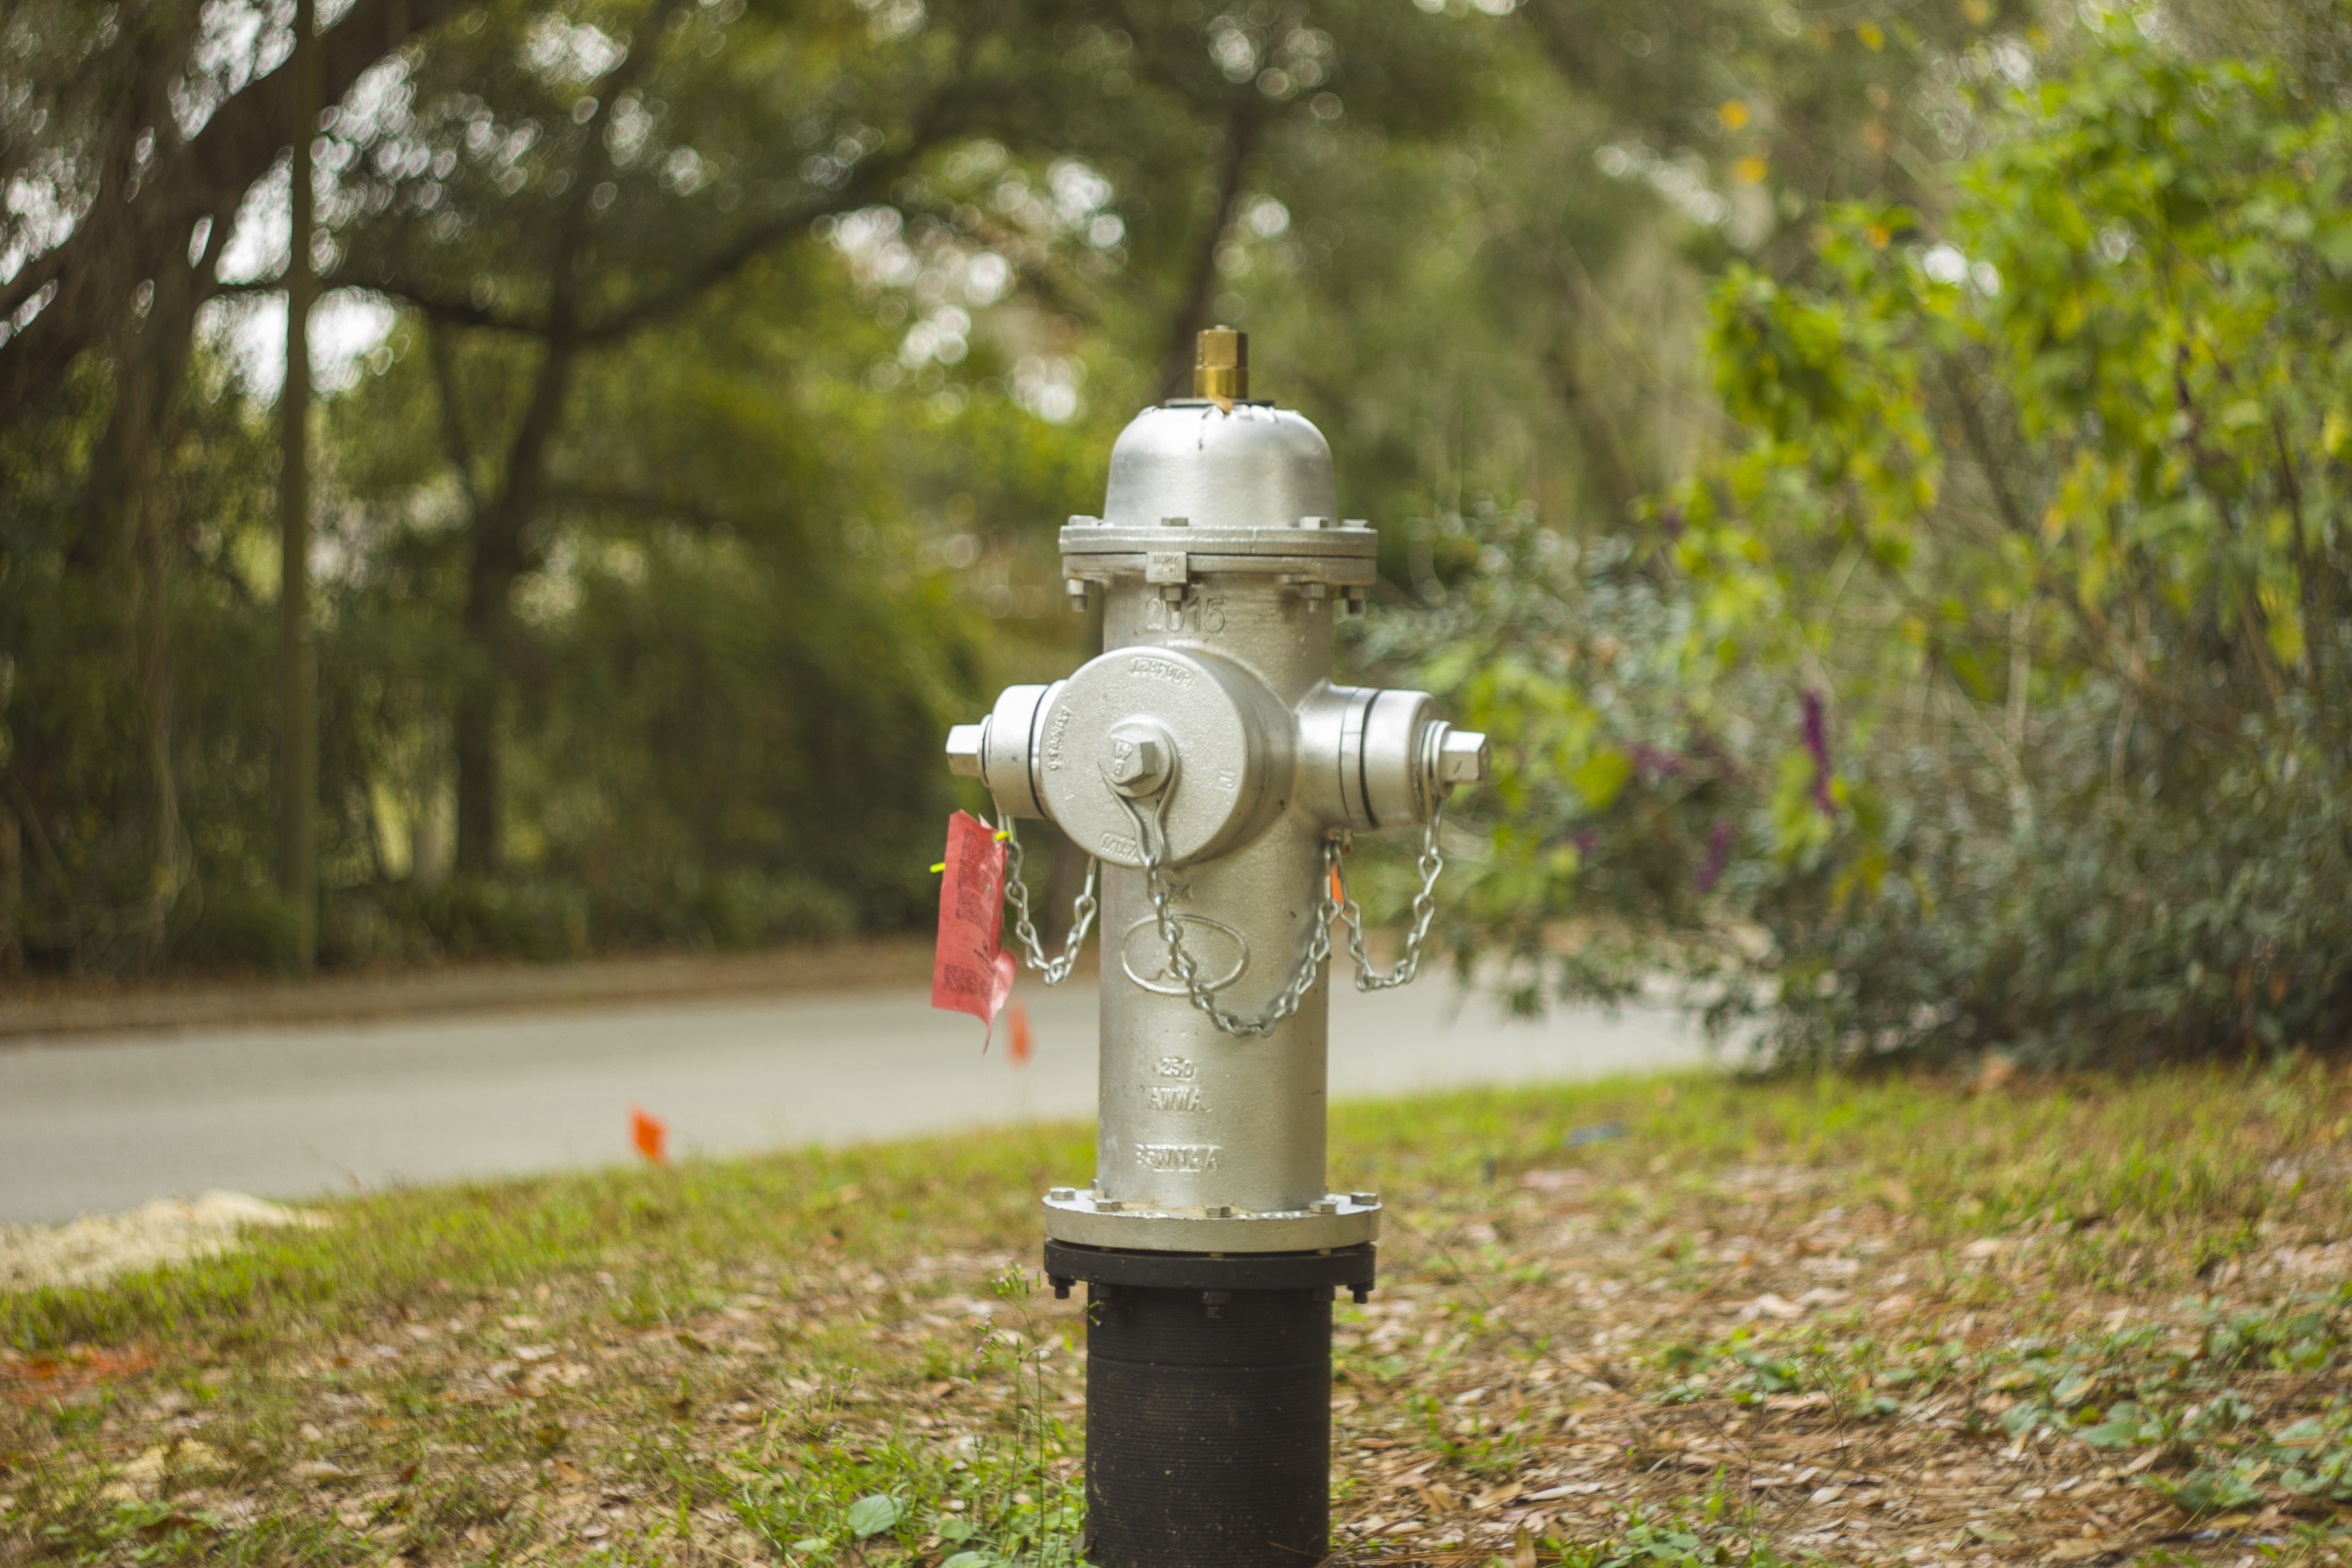
water, bokeh, street, monument, steel, statue, green, equipment, metal, fire, lighting, fire hydrant, sculpture, pipe, silver, safety, hydrant, shiny, connection, emergency, pressure, fireman, rescue, valve